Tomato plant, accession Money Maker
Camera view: bottom (45 deg); turntable rotation: 180 degrees
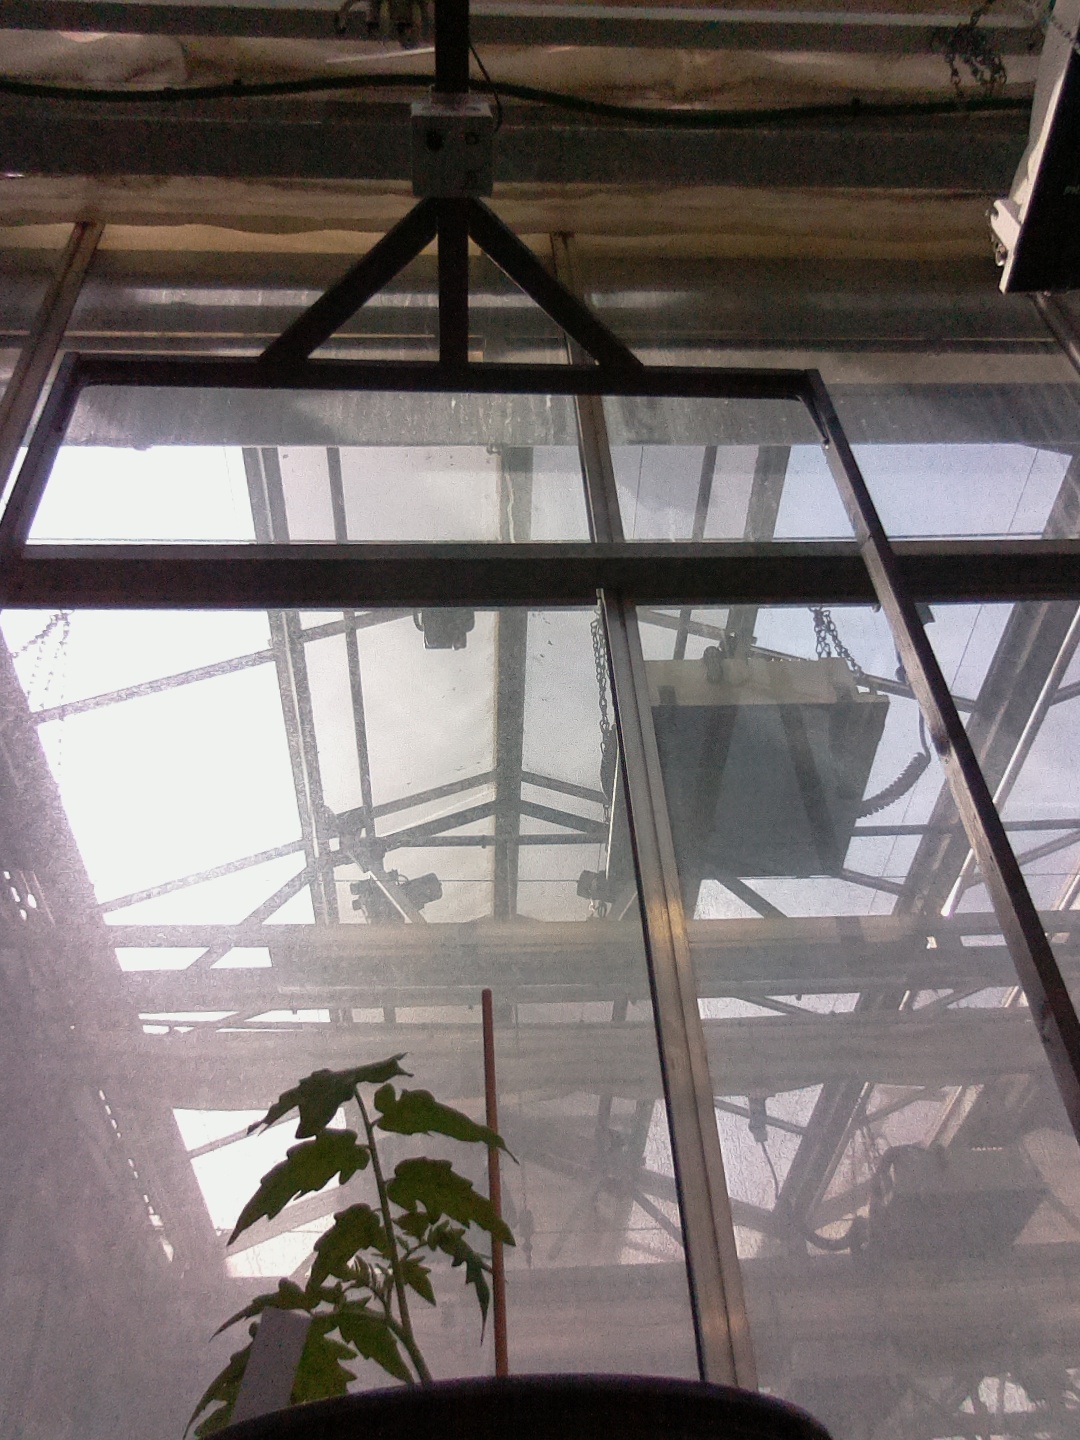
BBCH growth stage 13: 6 of true leaves visible